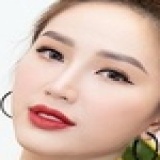
ca sĩ Bảo Thy